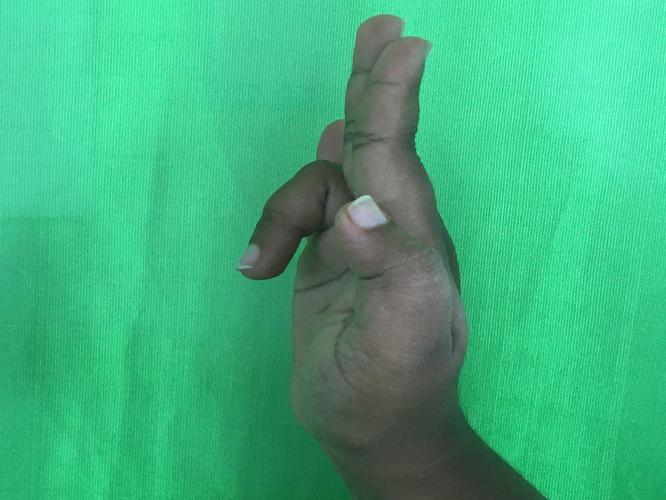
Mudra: Tripathaka
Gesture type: single_hand